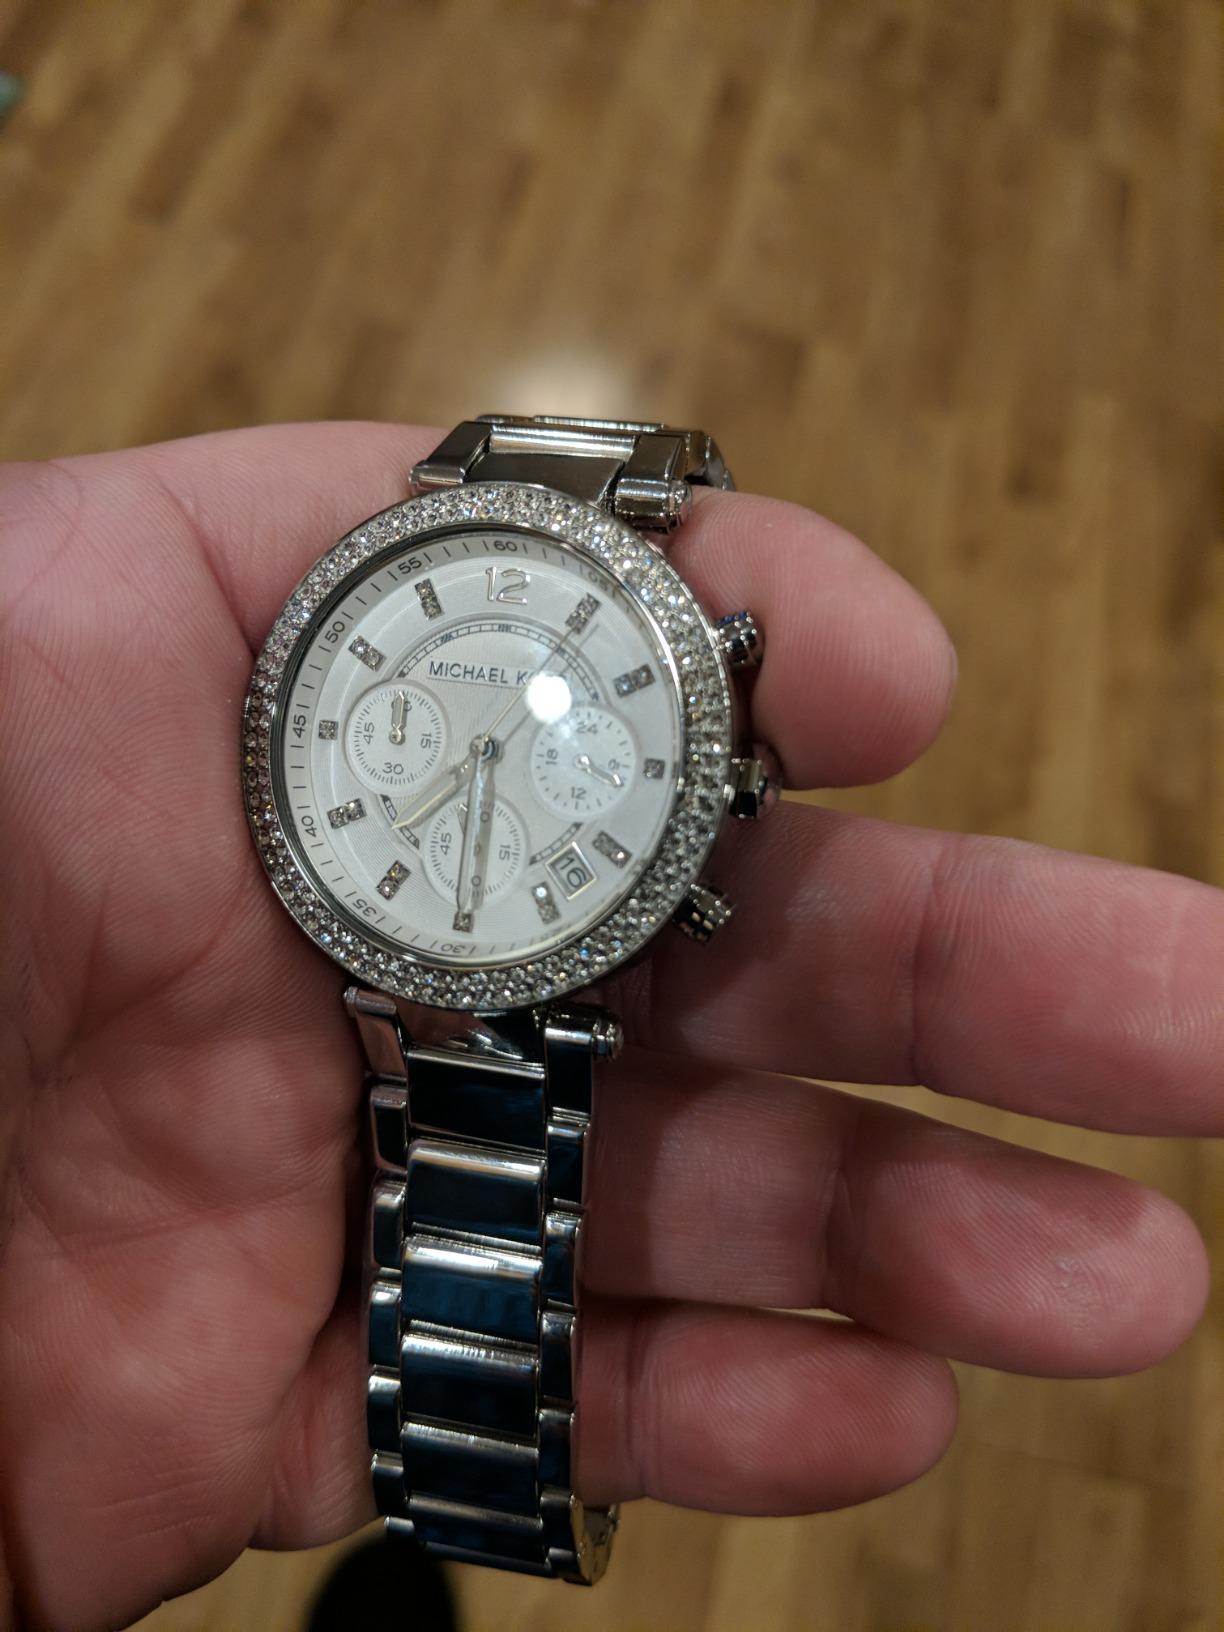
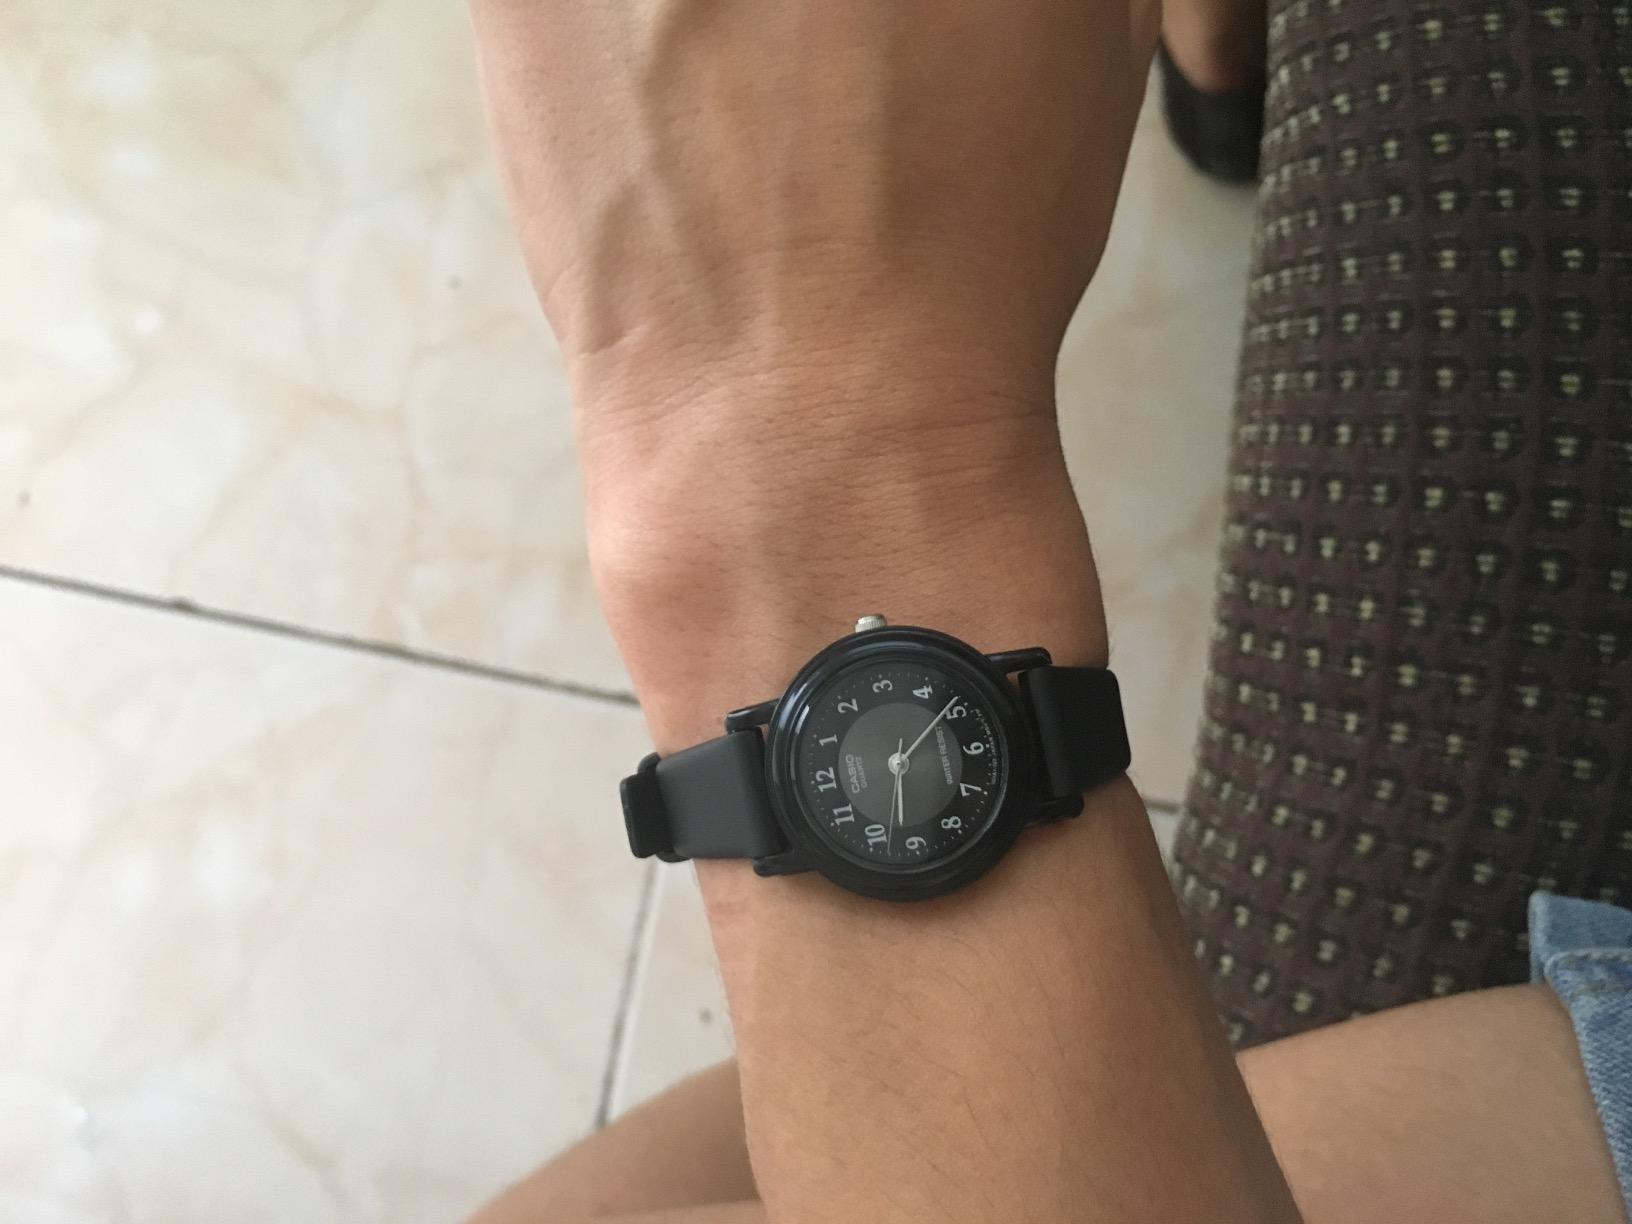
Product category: accessories_watch
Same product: no